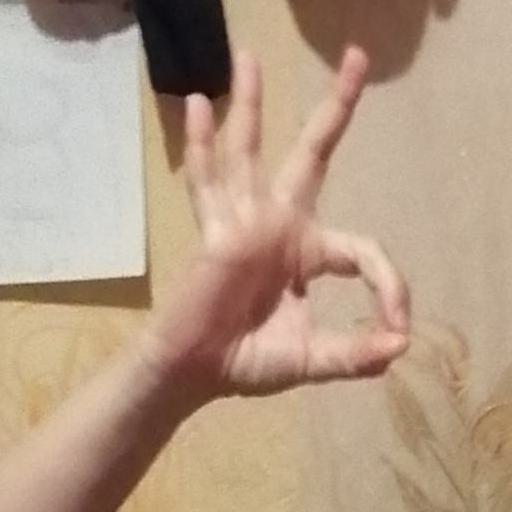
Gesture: ok